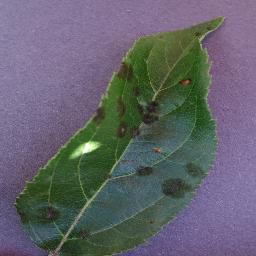
Label: Apple___Apple_scab